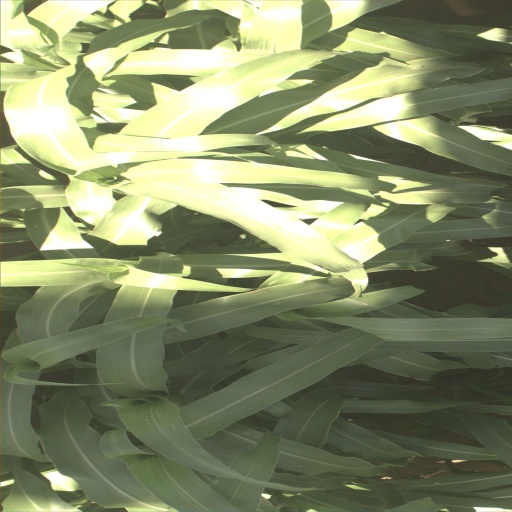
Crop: sorghum